Eucharist in Lutheranism

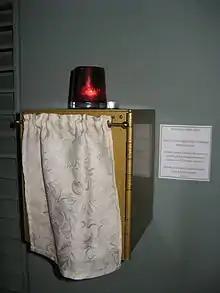
A note about the in Mikael Agricola Church, Helsinki.

Lutherans believe that the Body and Blood of Christ are "truly and substantially present in, with and under the forms" of consecrated bread and wine (the elements), so that communicants eat and drink both the elements and the true Body and Blood of Christ himself in the Sacrament of the Eucharist whether they are believers or unbelievers. The Lutheran doctrine of the Real Presence is also known as the sacramental union. This theology was first formally and publicly confessed in the Wittenberg Concord (1536). It has been called "consubstantiation," but Lutheran theologians reject the use of this term "since Lutherans do not believe either in that local conjunction of two bodies, nor in any commingling of bread and of Christ's body, of wine and of his blood." Lutherans use the term "in, with, and under the forms of consecrated bread and wine" and "sacramental union" to distinguish their understanding of the Eucharist from those of the Reformed and other traditions. The real presence of Christ is effected at the Words of Institution: